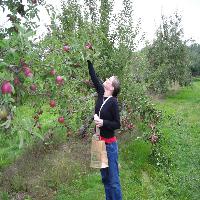
Weather: cloudy or overcast